Paula Deppe

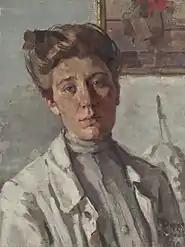
Self-portrait (1910)

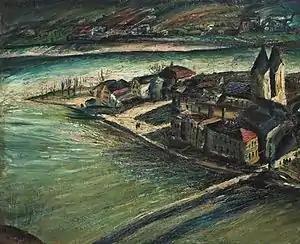
The Ortspitze in Passau

Paula Deppe (12 October 1886 – 4 October 1922) was a Bohemian German painter, engraver and illustrator. She was known for landscapes, portraits and still-lifes.